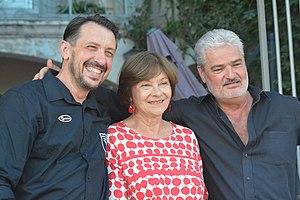
Pour la 11ème édition du festival de cinéma en plein air de visan
Le festival de cinéma en plein air de Visan est l'un des événements forts de la programmation estivale et culturelle du haut Vaucluse, de la Drôme provençale, et surtout de l'Enclave des papes, soutenu par le Conseil général de Vaucluse